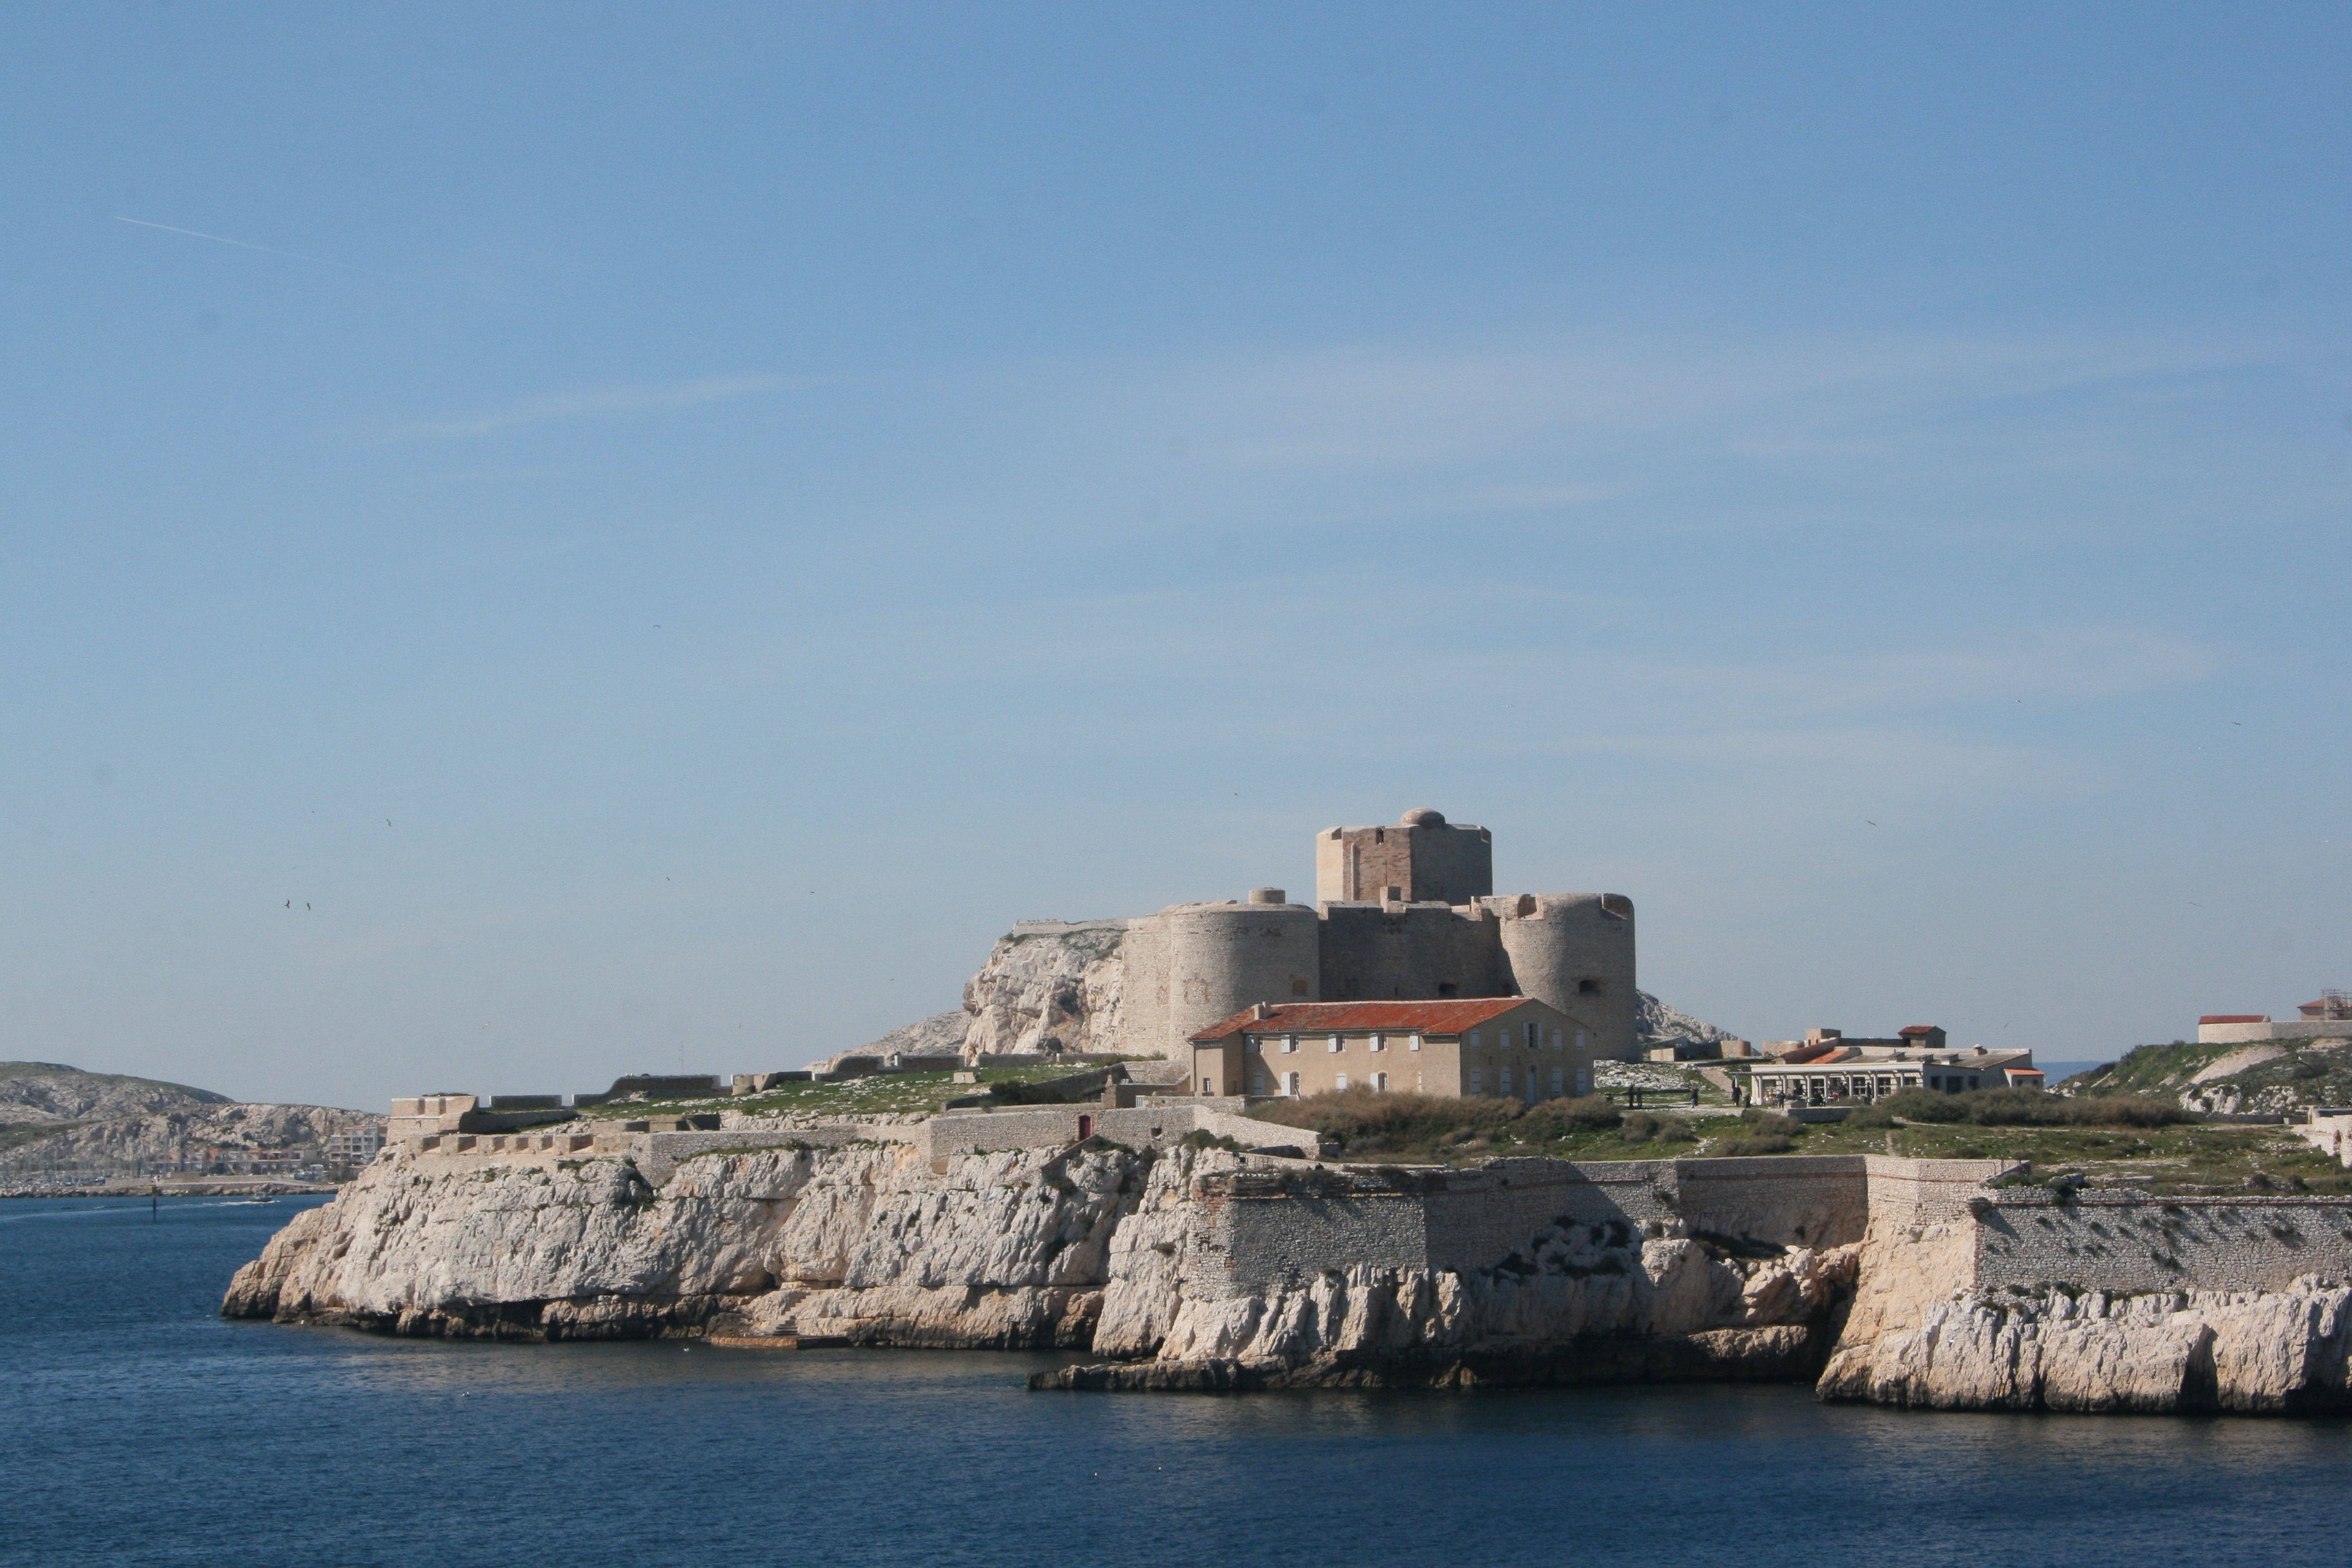
sea, coast, cliff, france, vehicle, bay, island, fortification, terrain, marseille, breakwater, cape, ch teau d if